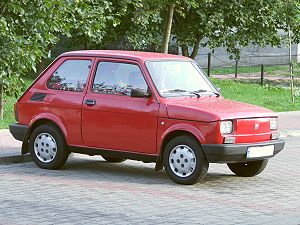
Polski Fiat
Fiat 126p − FSM 126p
Polski Fiat var et polsk bilmærke, som byggede biler fra den italienske bilfabrikant Fiat på licens.